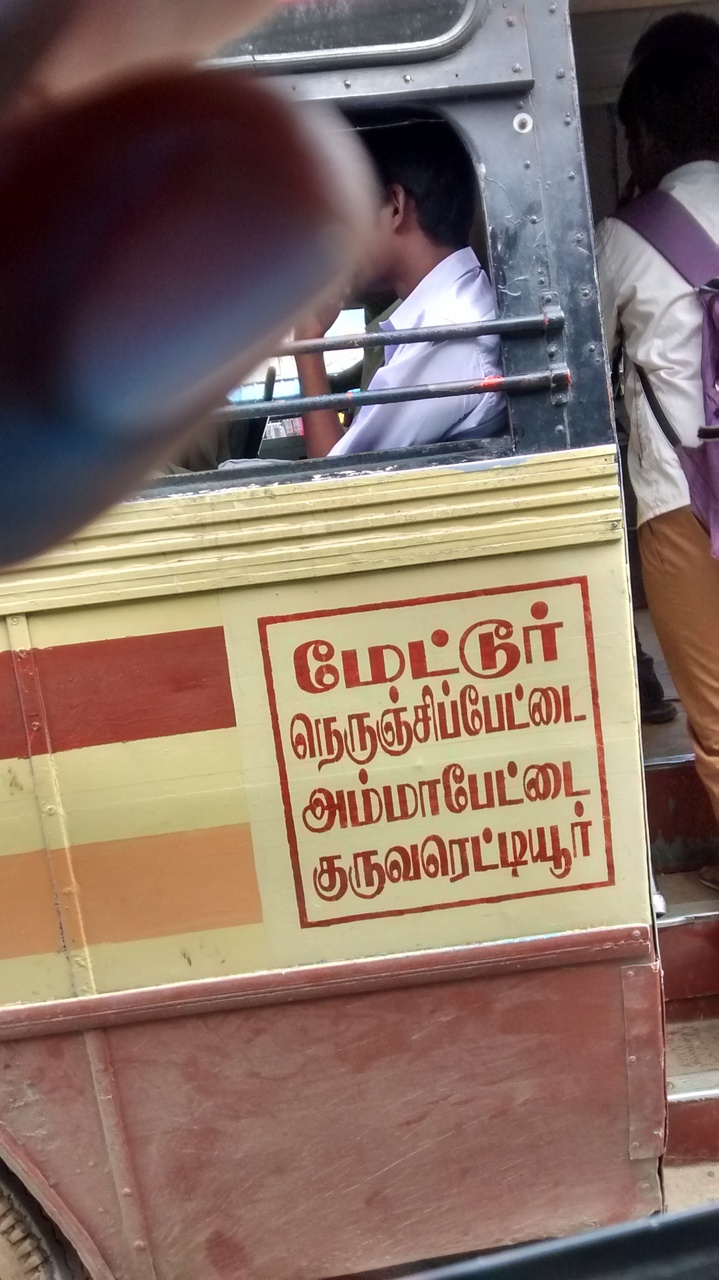
TNSTC town bus in Mettur